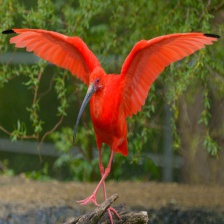
Species: SCARLET IBIS
Scientific name: EUDOCIMUS RUBER